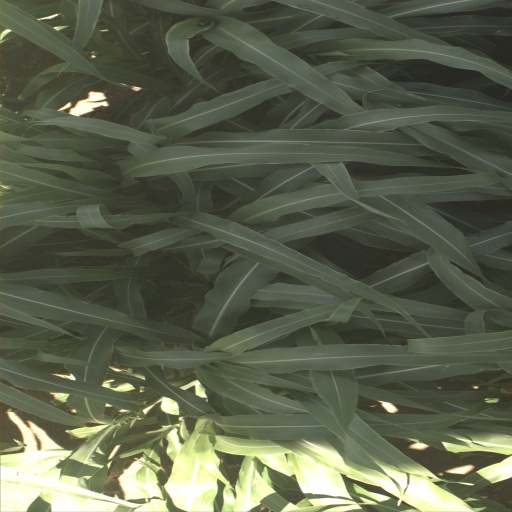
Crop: sorghum